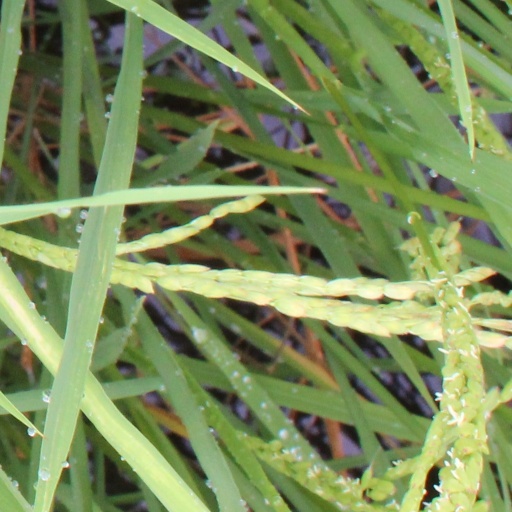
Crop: rice